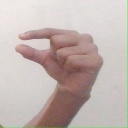
अक्षर: ग